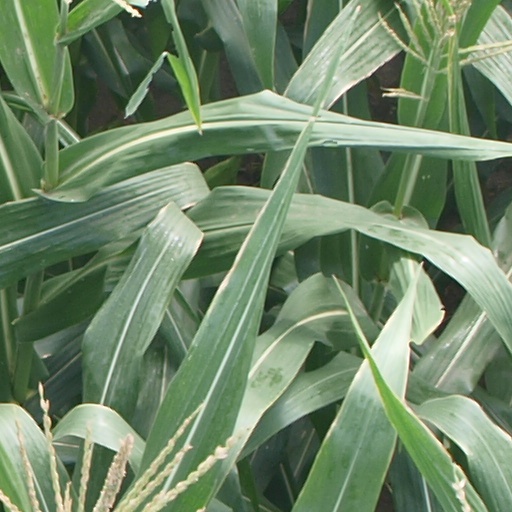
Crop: maize; corn